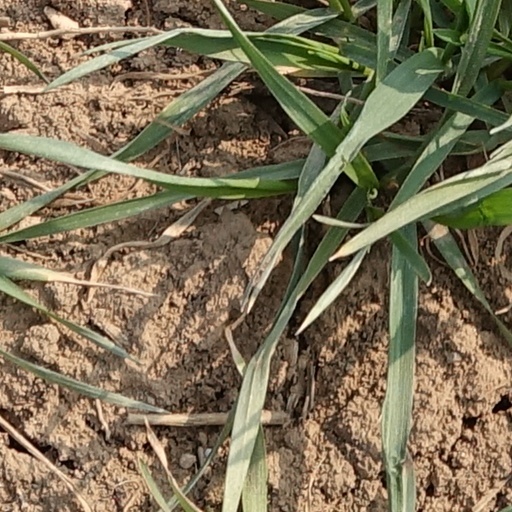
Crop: wheat